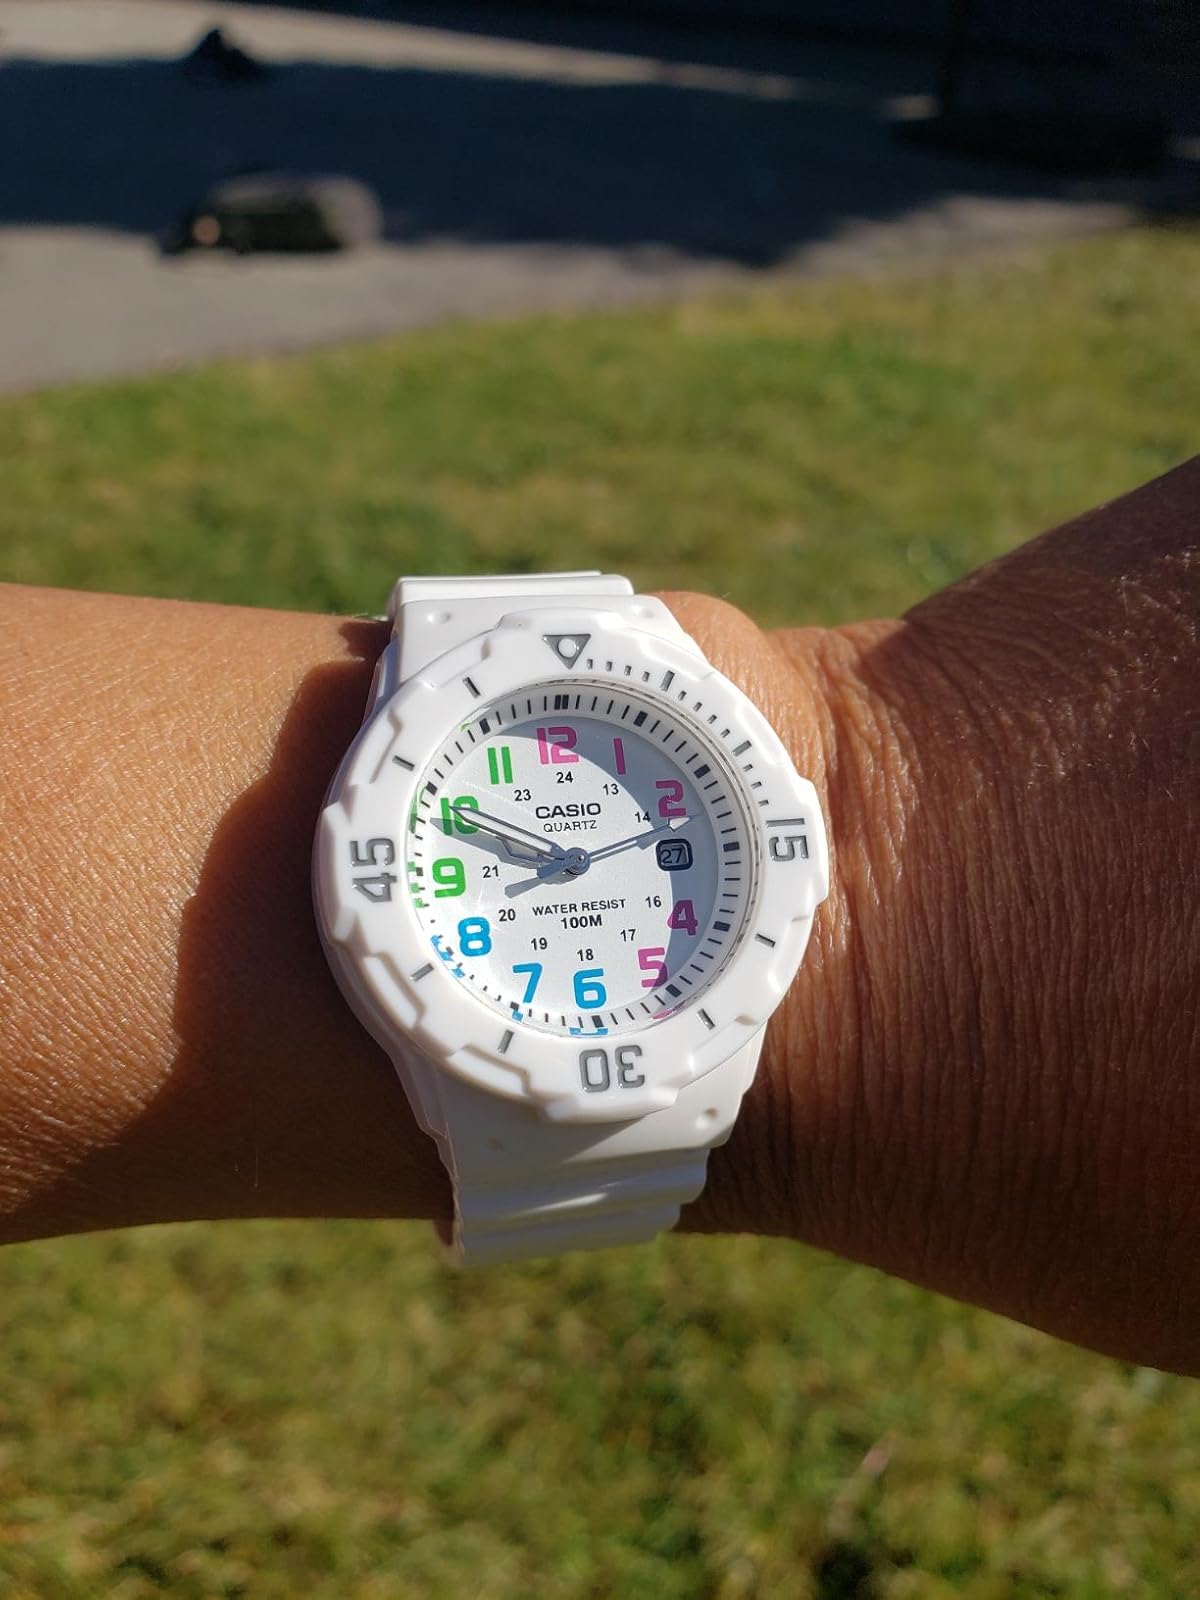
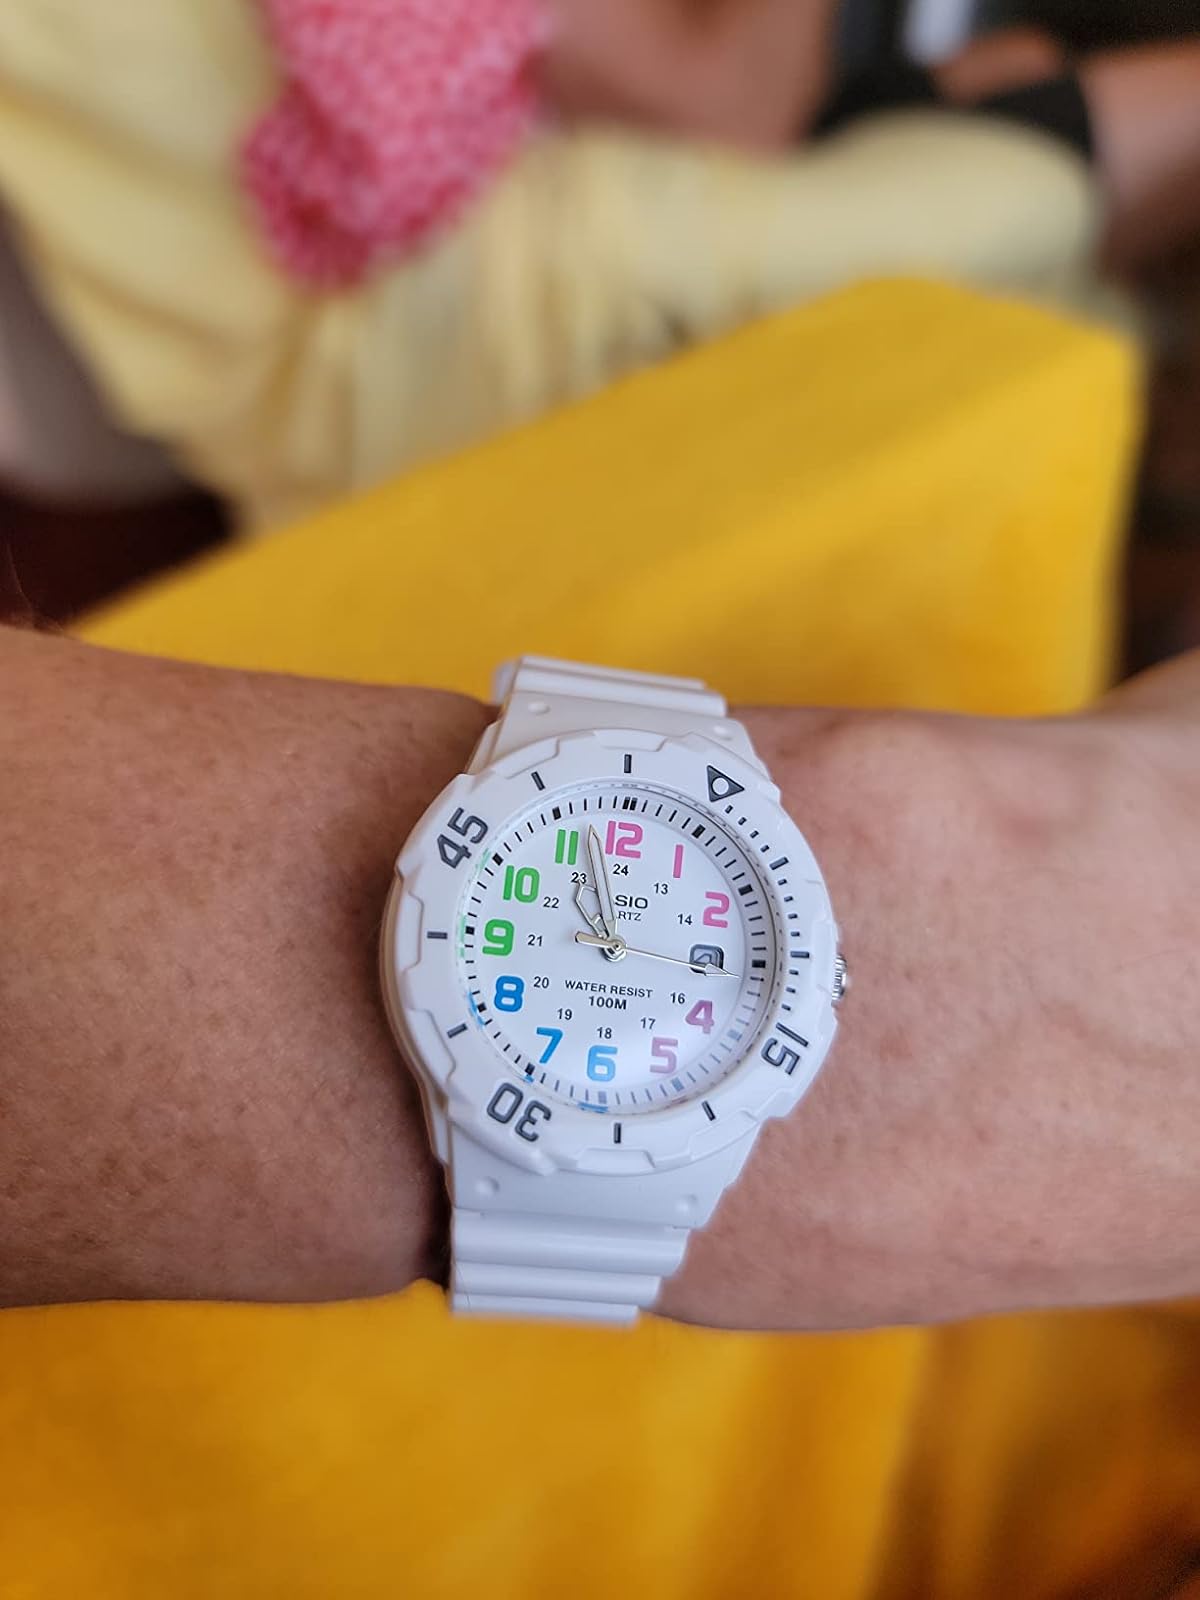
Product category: accessories_watch
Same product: yes